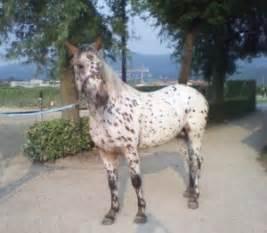
horse